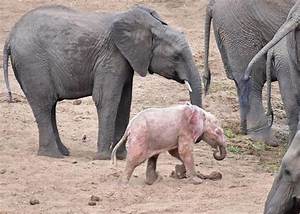
Label: elephant